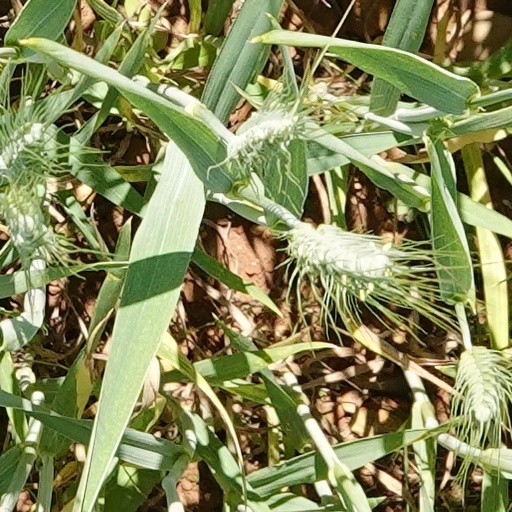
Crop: wheat